Advanced Manufacturing Park

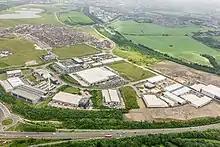
Advanced Manufacturing Park (AMP) 2019

The Advanced Manufacturing Park (AMP) is a manufacturing technology park in Waverley, Rotherham, South Yorkshire, England. It was partly funded by the European Regional Development Fund, with Yorkshire Forward, and developed by Harworth Group, previously the property development arm of UK Coal, on reclaimed opencast coal mine land close to the site of the battle of Orgreave.